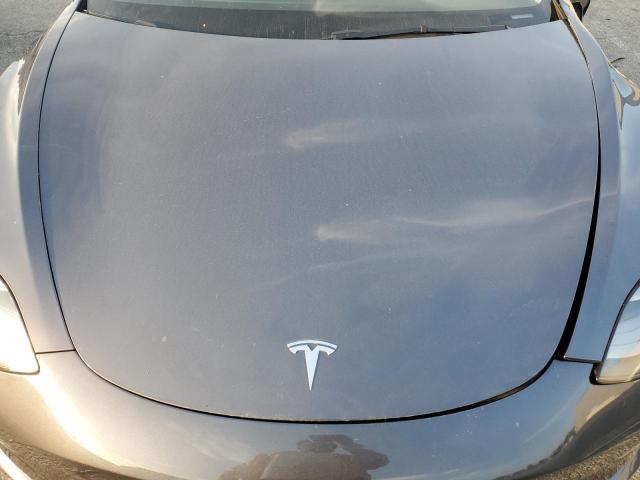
Aucun dommage détecté.
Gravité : aucun